Muddy Run (Spruce Run tributary)

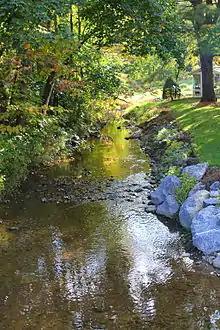
Muddy Run looking upstream near its mouth

Muddy Run begins near the base of Buffalo Mountain in West Buffalo Township. It flows east-southeast for several tenths of a mile before turning east-northeast and then east-southeast. Several tenths of a mile further downstream, the stream turns south-southeast for a few tenths of a mile before entering Buffalo Township and turning east for a few miles. It then turns southeast for several tenths of a mile before turning northeast. Several hundred feet further downstream, it reaches its confluence with Spruce Run.